Furusiyya

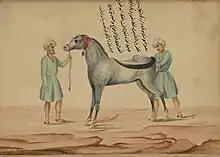
Illustration from an Ottoman copy of by Ahmed 'Ata Tayyarzade.

The Arabic literary tradition involving equestrianism dates back thousands of years and occupied large sections of pre-Islamic Arabic poetry. That of veterinary medicine (hippiatry) in Furusiyya literature, much like in the case of human medicine, was adopted from Byzantine Greek sources in the 9th to 10th centuries. In the case of furūsiyya, the immediate source is the Byzantine compilation on veterinary medicine known as the "Hippiatrica" (5th or 6th century); the very word for "horse doctor" in Arabic, "bayṭar", is a .